History of Cheshire

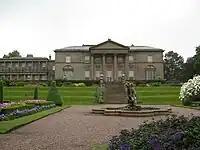
Tatton Hall

At the end of the 18th century, land enclosure and district reorganisations took place. As well as local industries, industrialisation of the Lancashire and Manchester mill towns saw Cheshire farms abandoned as workers sought a better living in the industrial towns. These lands were absorbed into bigger estates culminating in 98% of Cheshire land belonging to only 26% of the population. For example, by 1870 Peckforton Castle was over .